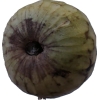
Label: cherimoya